Question: What is behind the cat?
Tambaya: Mene a bayan mage?
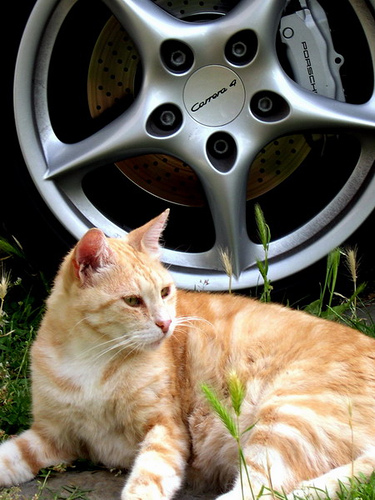
Answer: A car wheel.
Amsa: Ƙafafu mota.